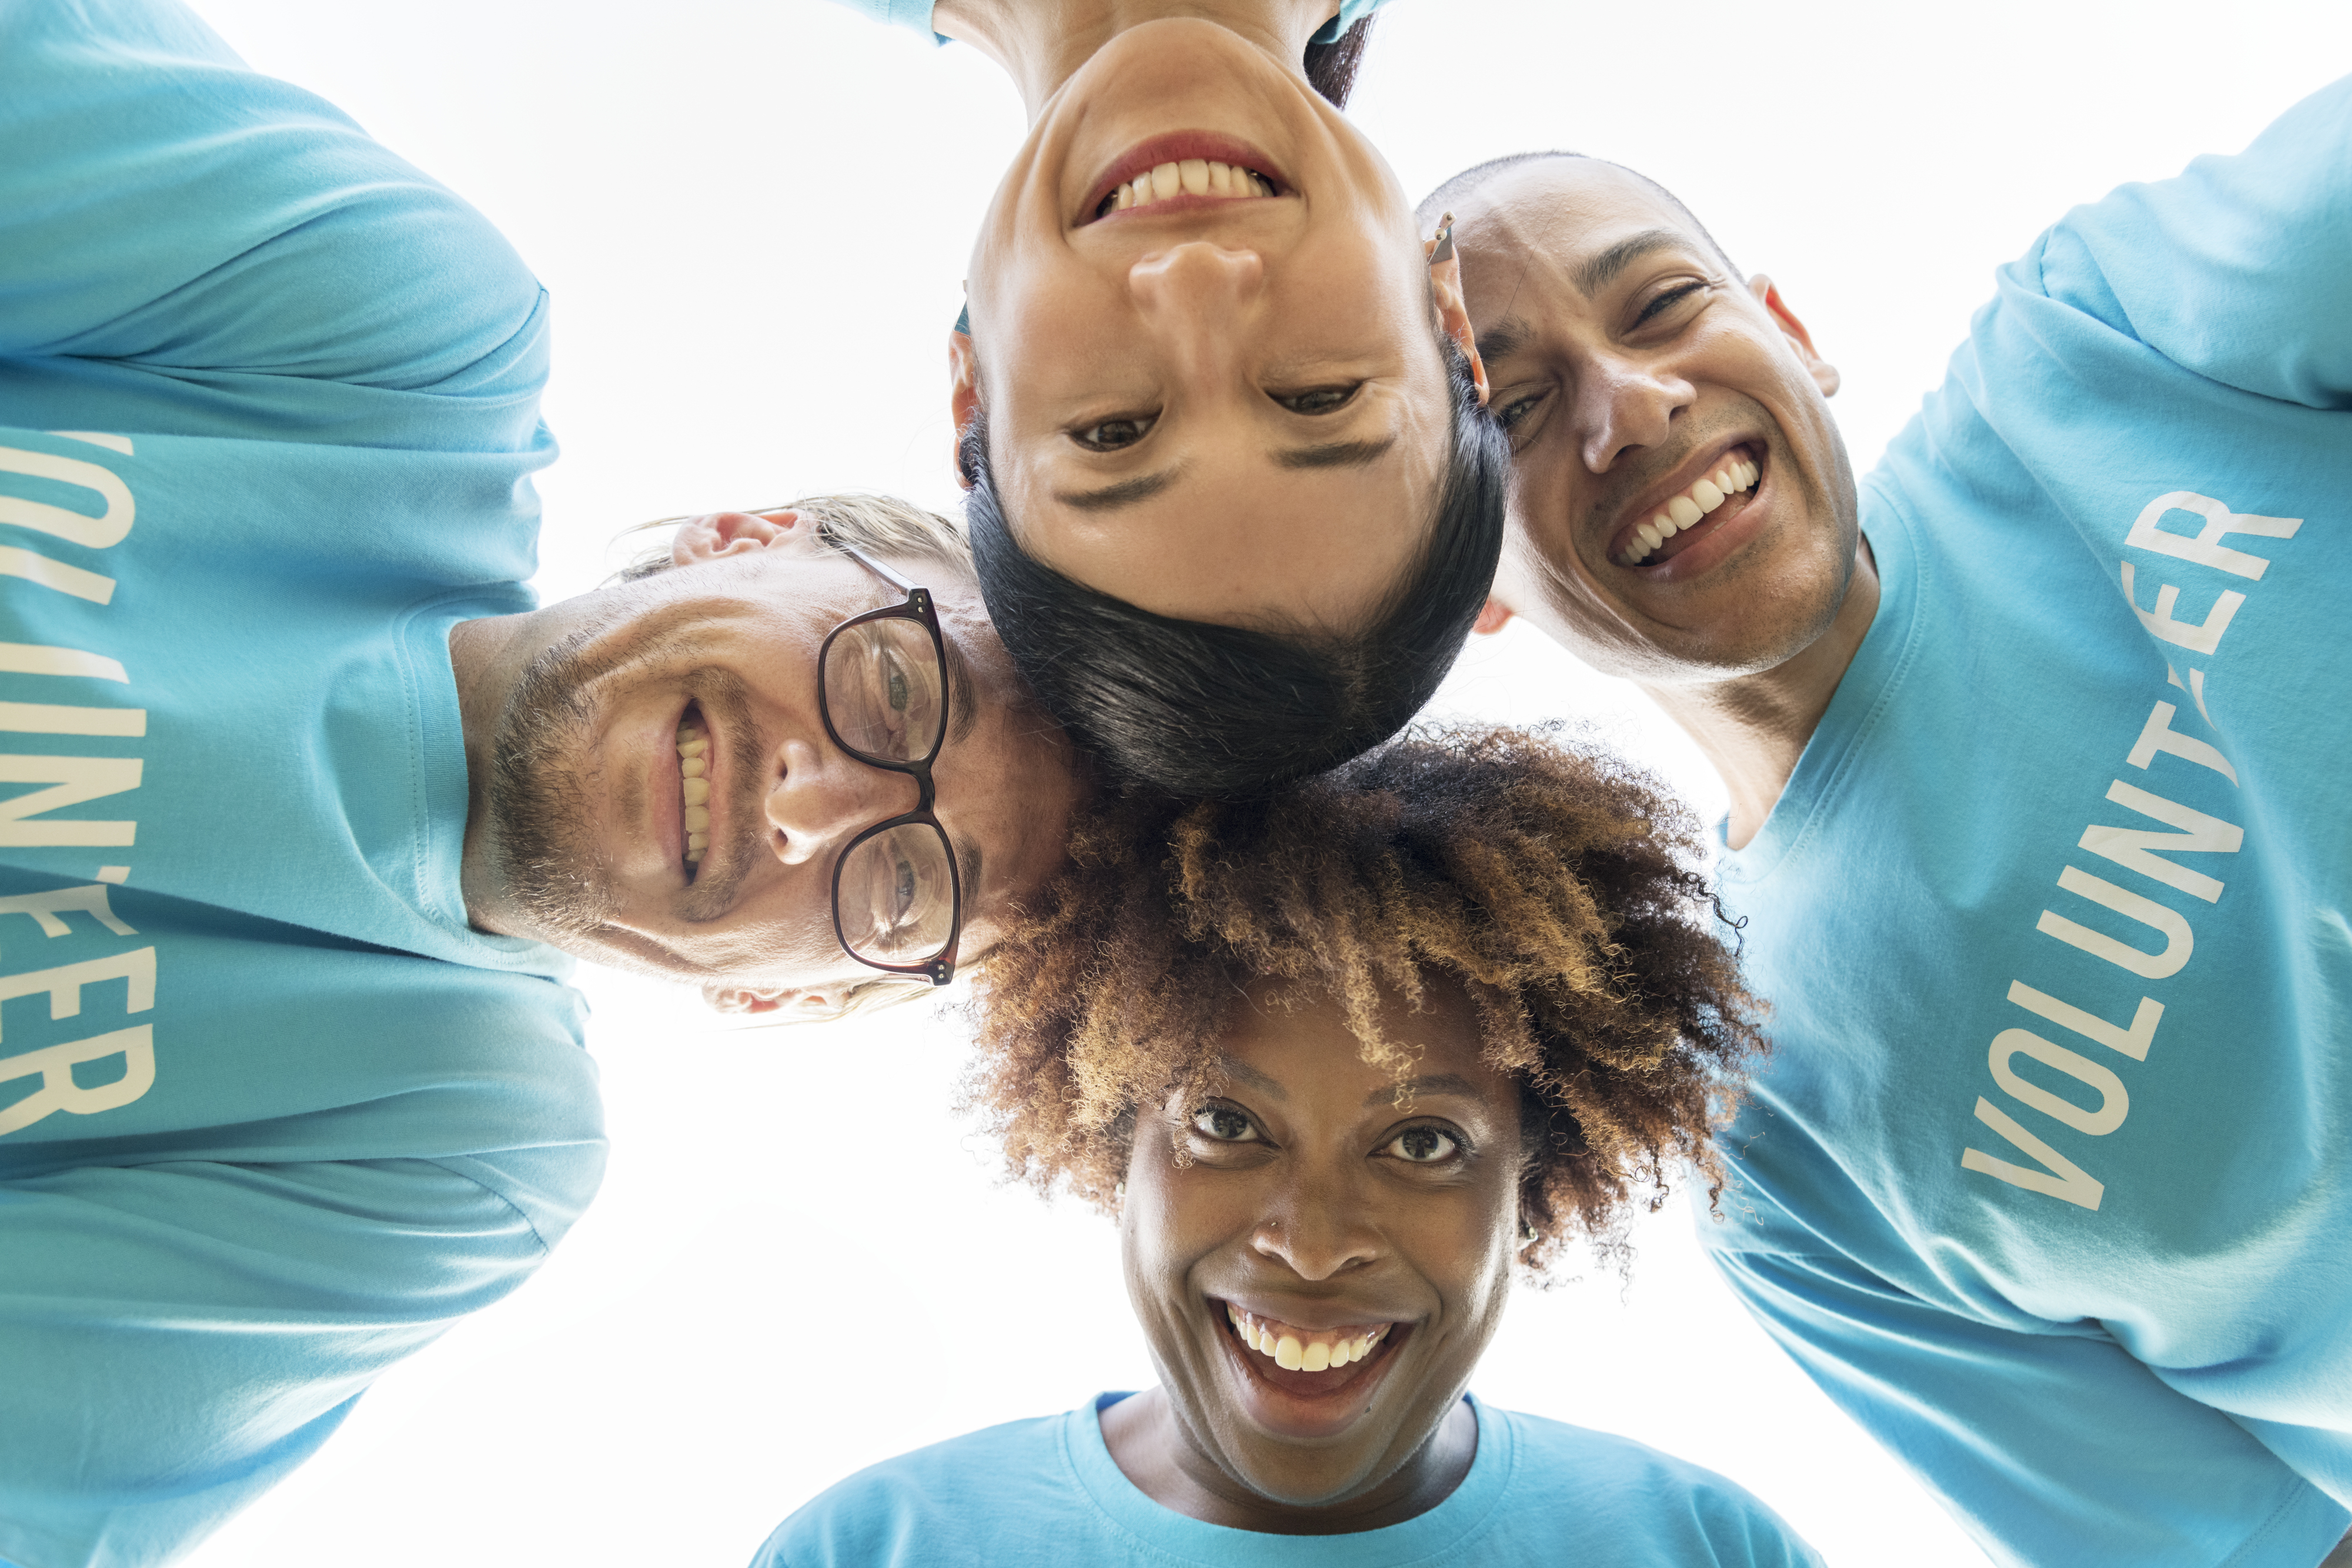
adult, african american, african descent, afro, american, asian, black, blue, caucasian, charity, cheerful, chinese, community, community service, diverse, donation, european, friends, friendship, group, happiness, head, humanity, japanese, kindness, korean, man, moral, ngo, non profit, organization, outdoors, park, participation, partnership, people, philanthropy, selfless, smiling, staff, support, team, team building, teamwork, together, unity, voluntary, volunteer, volunteering, volunteers, westerner, woman, face, facial expression, social group, fun, youth, smile, emotion, human, product, leisure, child, girl, laughter, human behavior